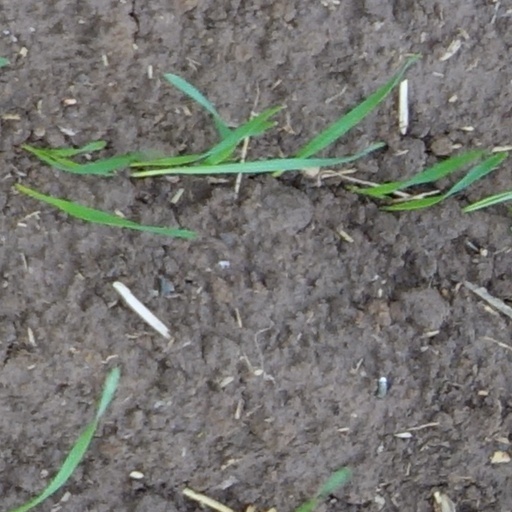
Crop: wheat